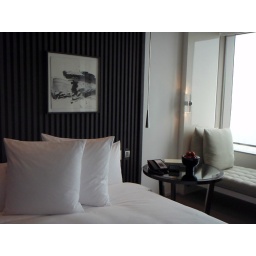
Monochrome feel for bedroom in new hotel in one of the world's highest buildings in Shanghai.